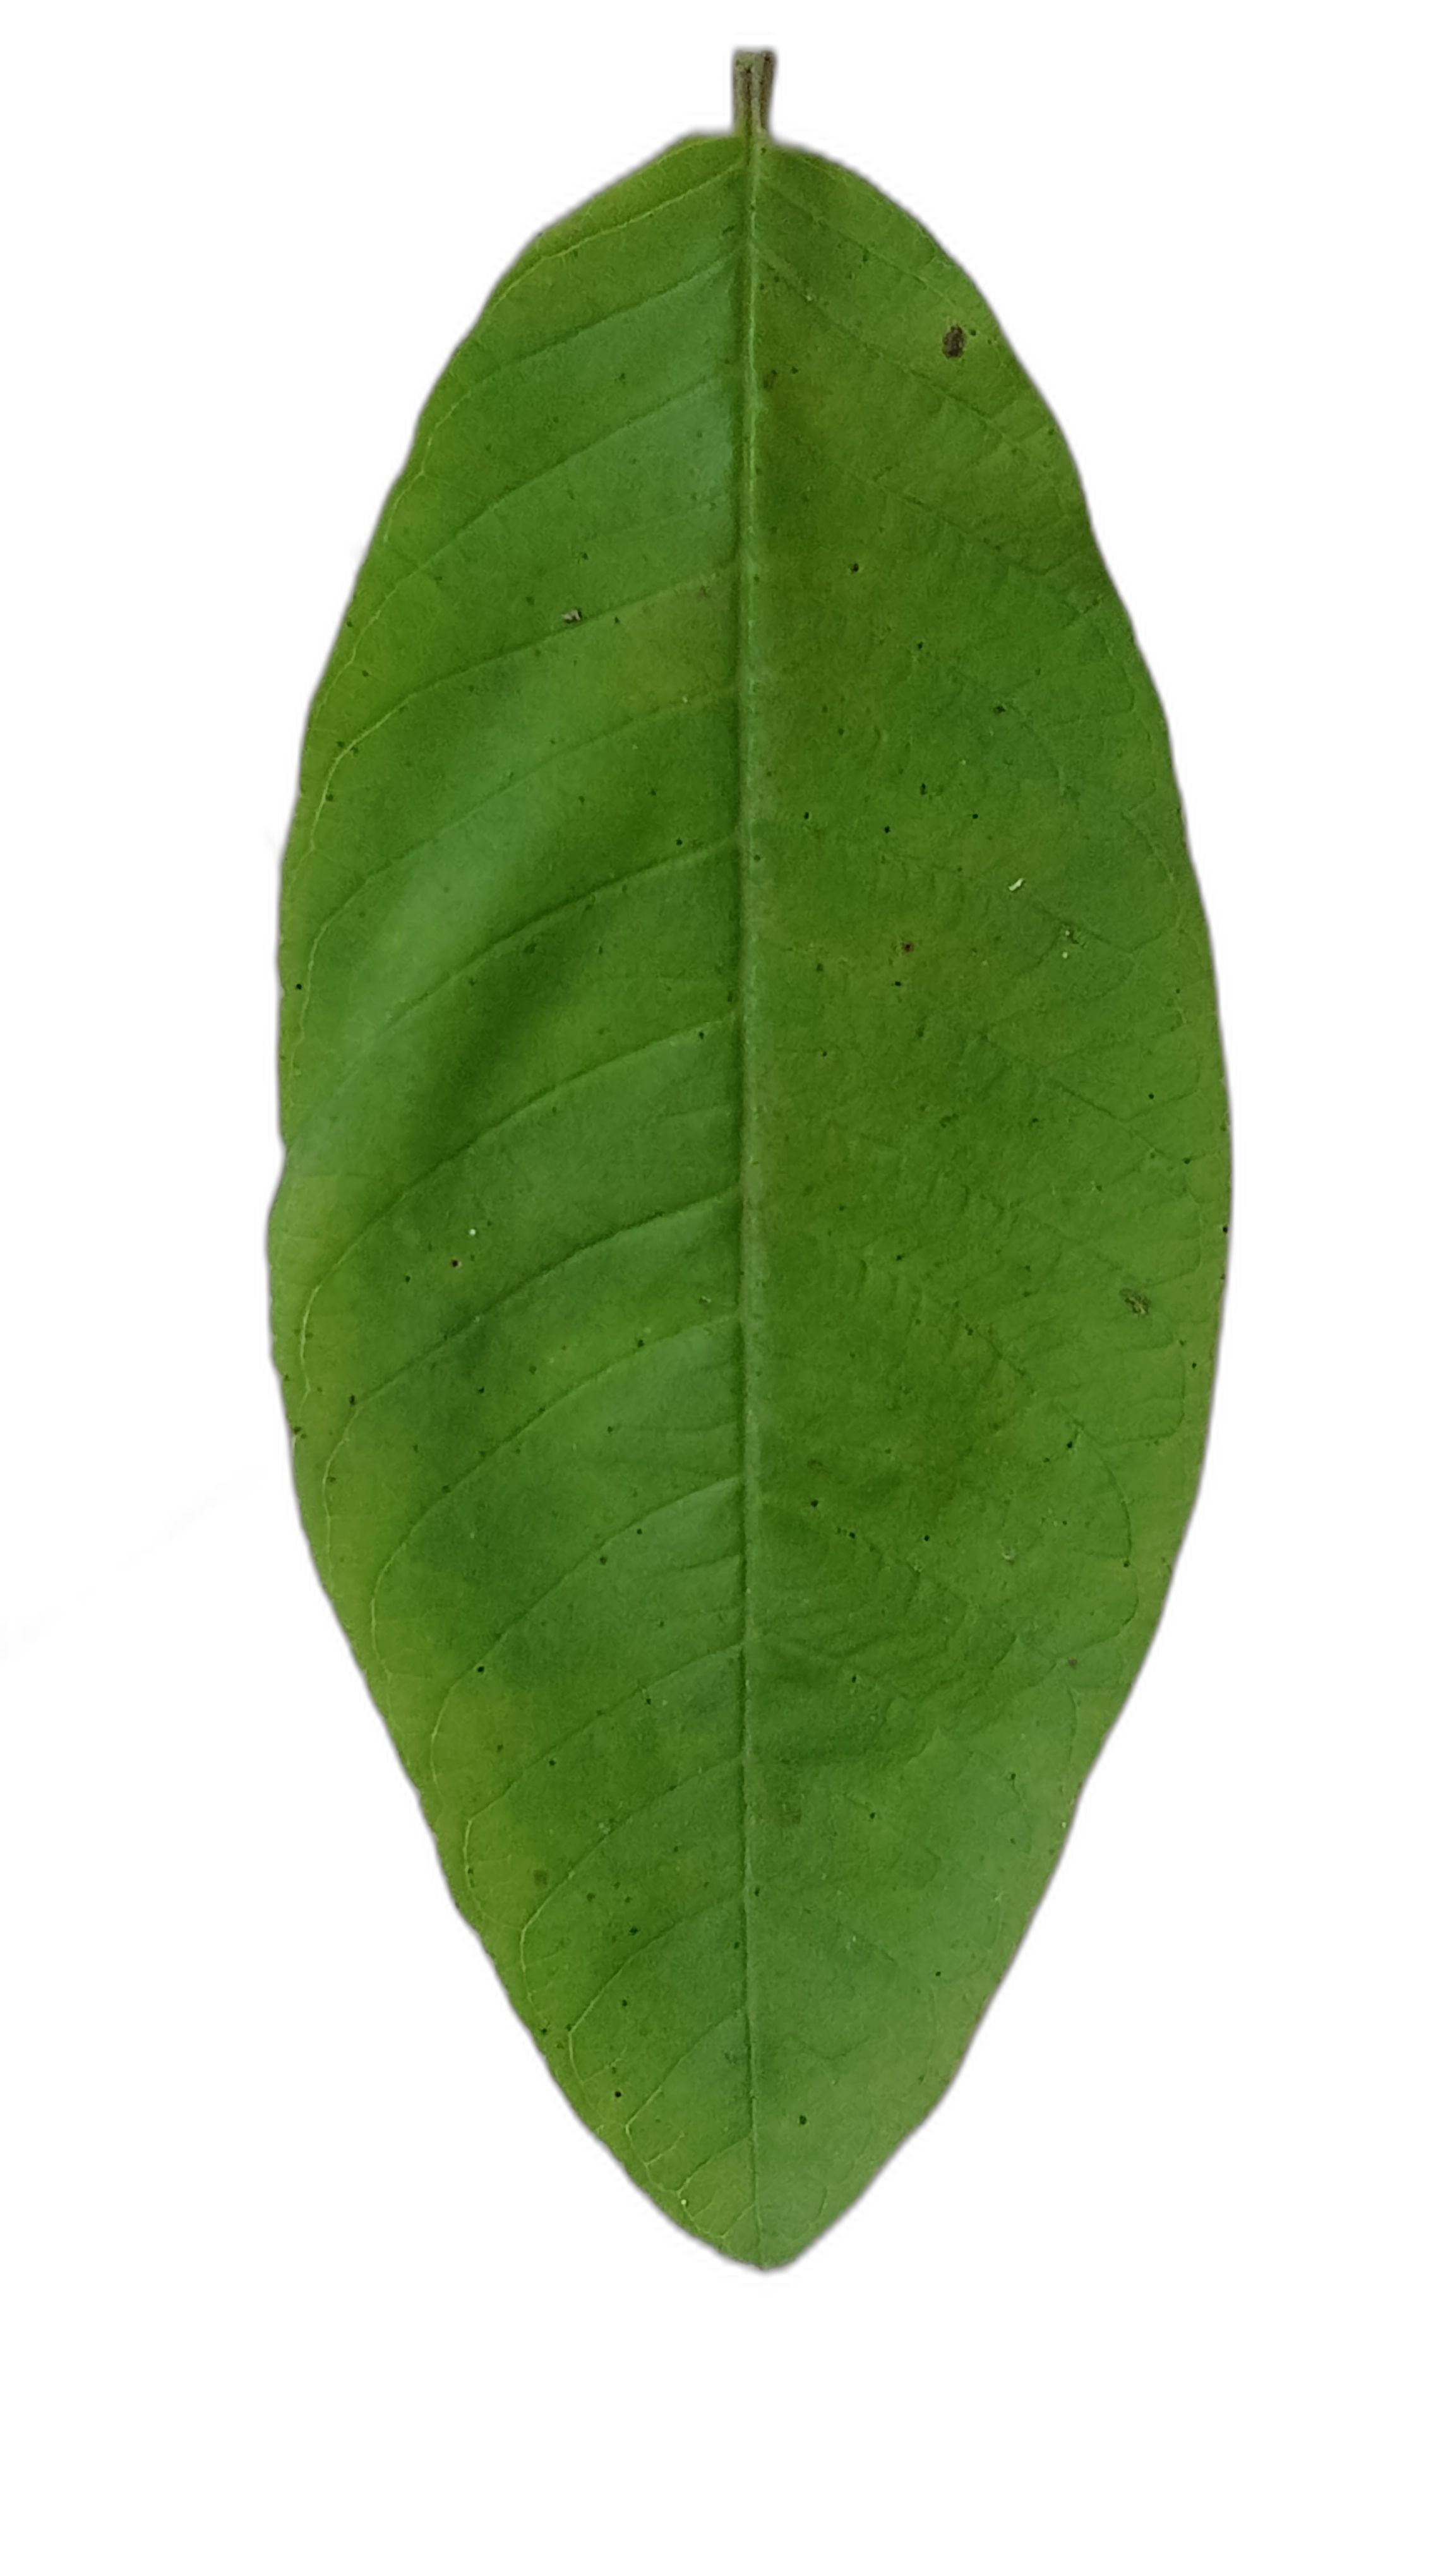
Plant part: leaf
Disease: Healthy